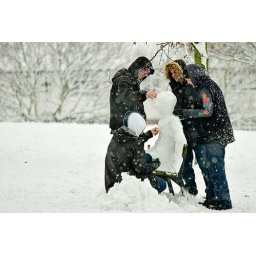
The person in the white hat is giving the snowman a snow nipple.